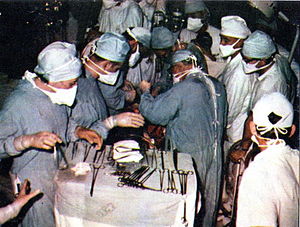
Organtransplantation
Organtransplantation udført i Tjekkoslovakiet 1968
Transplantation er en indsættelse af et nyt organ i menneskets krop som erstatning for et ødelagt eksemplar af organet. Fx har kroppen to nyrer, men er fuldt i stand til at fungere med blot en enkelt. Der er således tale om et dobbeltsikret kredsløb, der gør kroppen i stand til at overleve i tilfælde af at en nyre sætter ud.